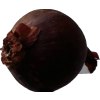
Label: red_onion